Early modern philosophy

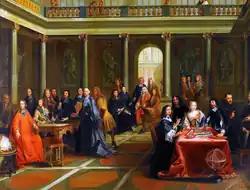
Reńe Descartes amid philosophical discussion with several philosophers during the early modern philosophical period

Descartes, Spinoza, Leibniz, Berkeley, Hume, Hobbes, and Kant, as well as philosophers such as Hugo Grotius, Pierre Gassendi, Antoine Arnauld, Nicolas Malebranche, Pierre Bayle, Samuel von Pufendorf, and Francis Hutcheson are all recognised as significant figures in early modern philosophy, for their discourses and theories developed throughout the various philosophical periods.